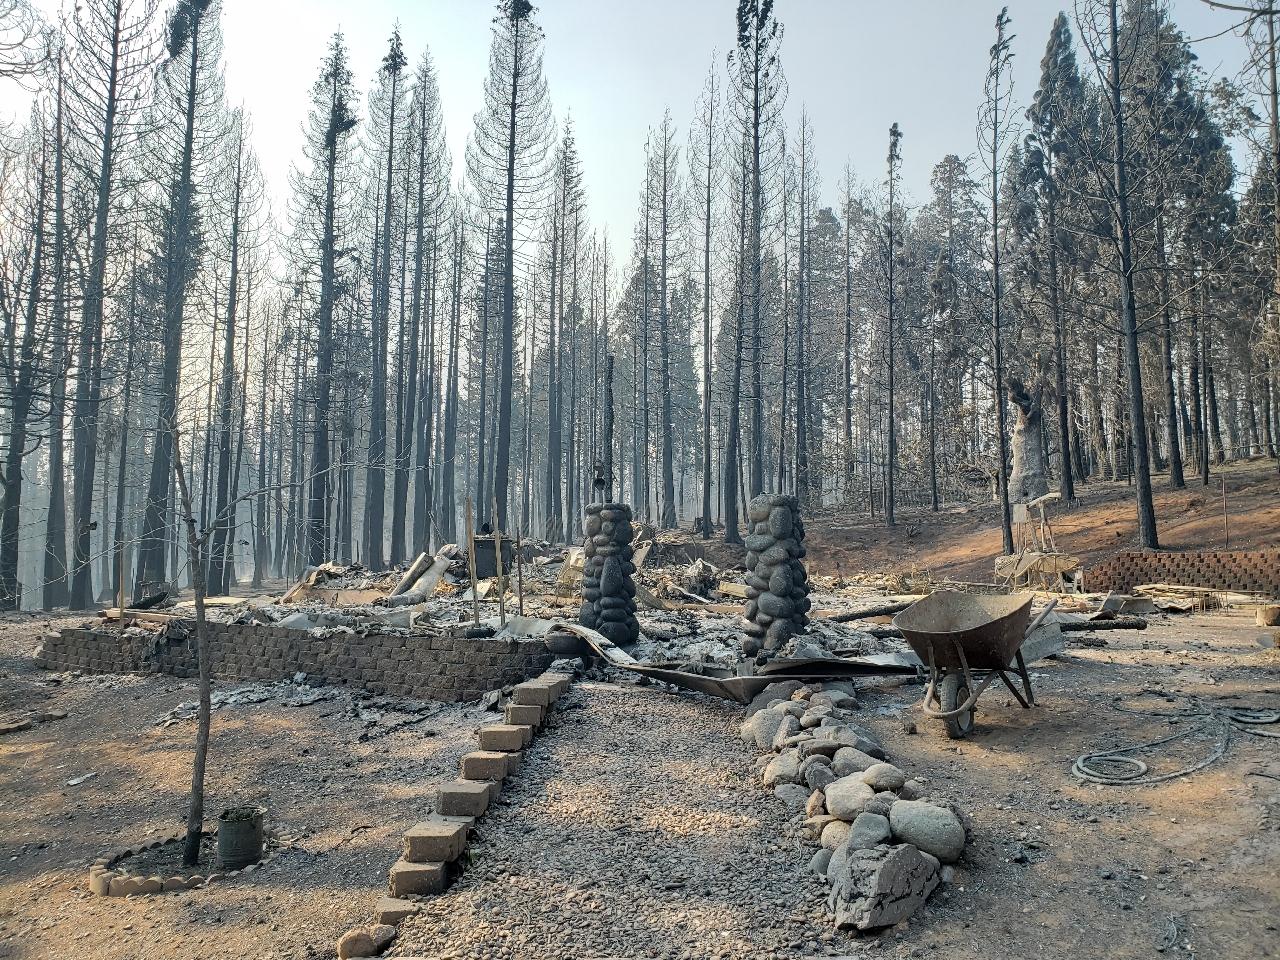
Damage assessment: destroyed